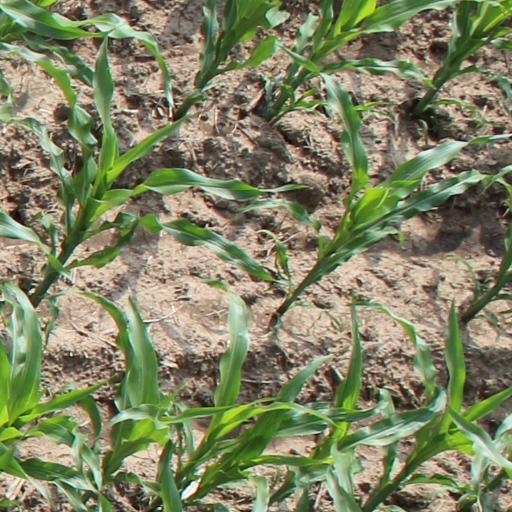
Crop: maize; corn